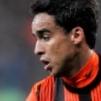
Age: 27